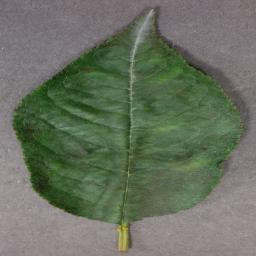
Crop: cherry
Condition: (including_sour)_powdery_mildew